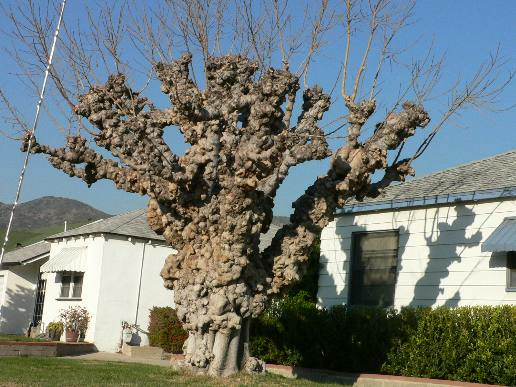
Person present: No